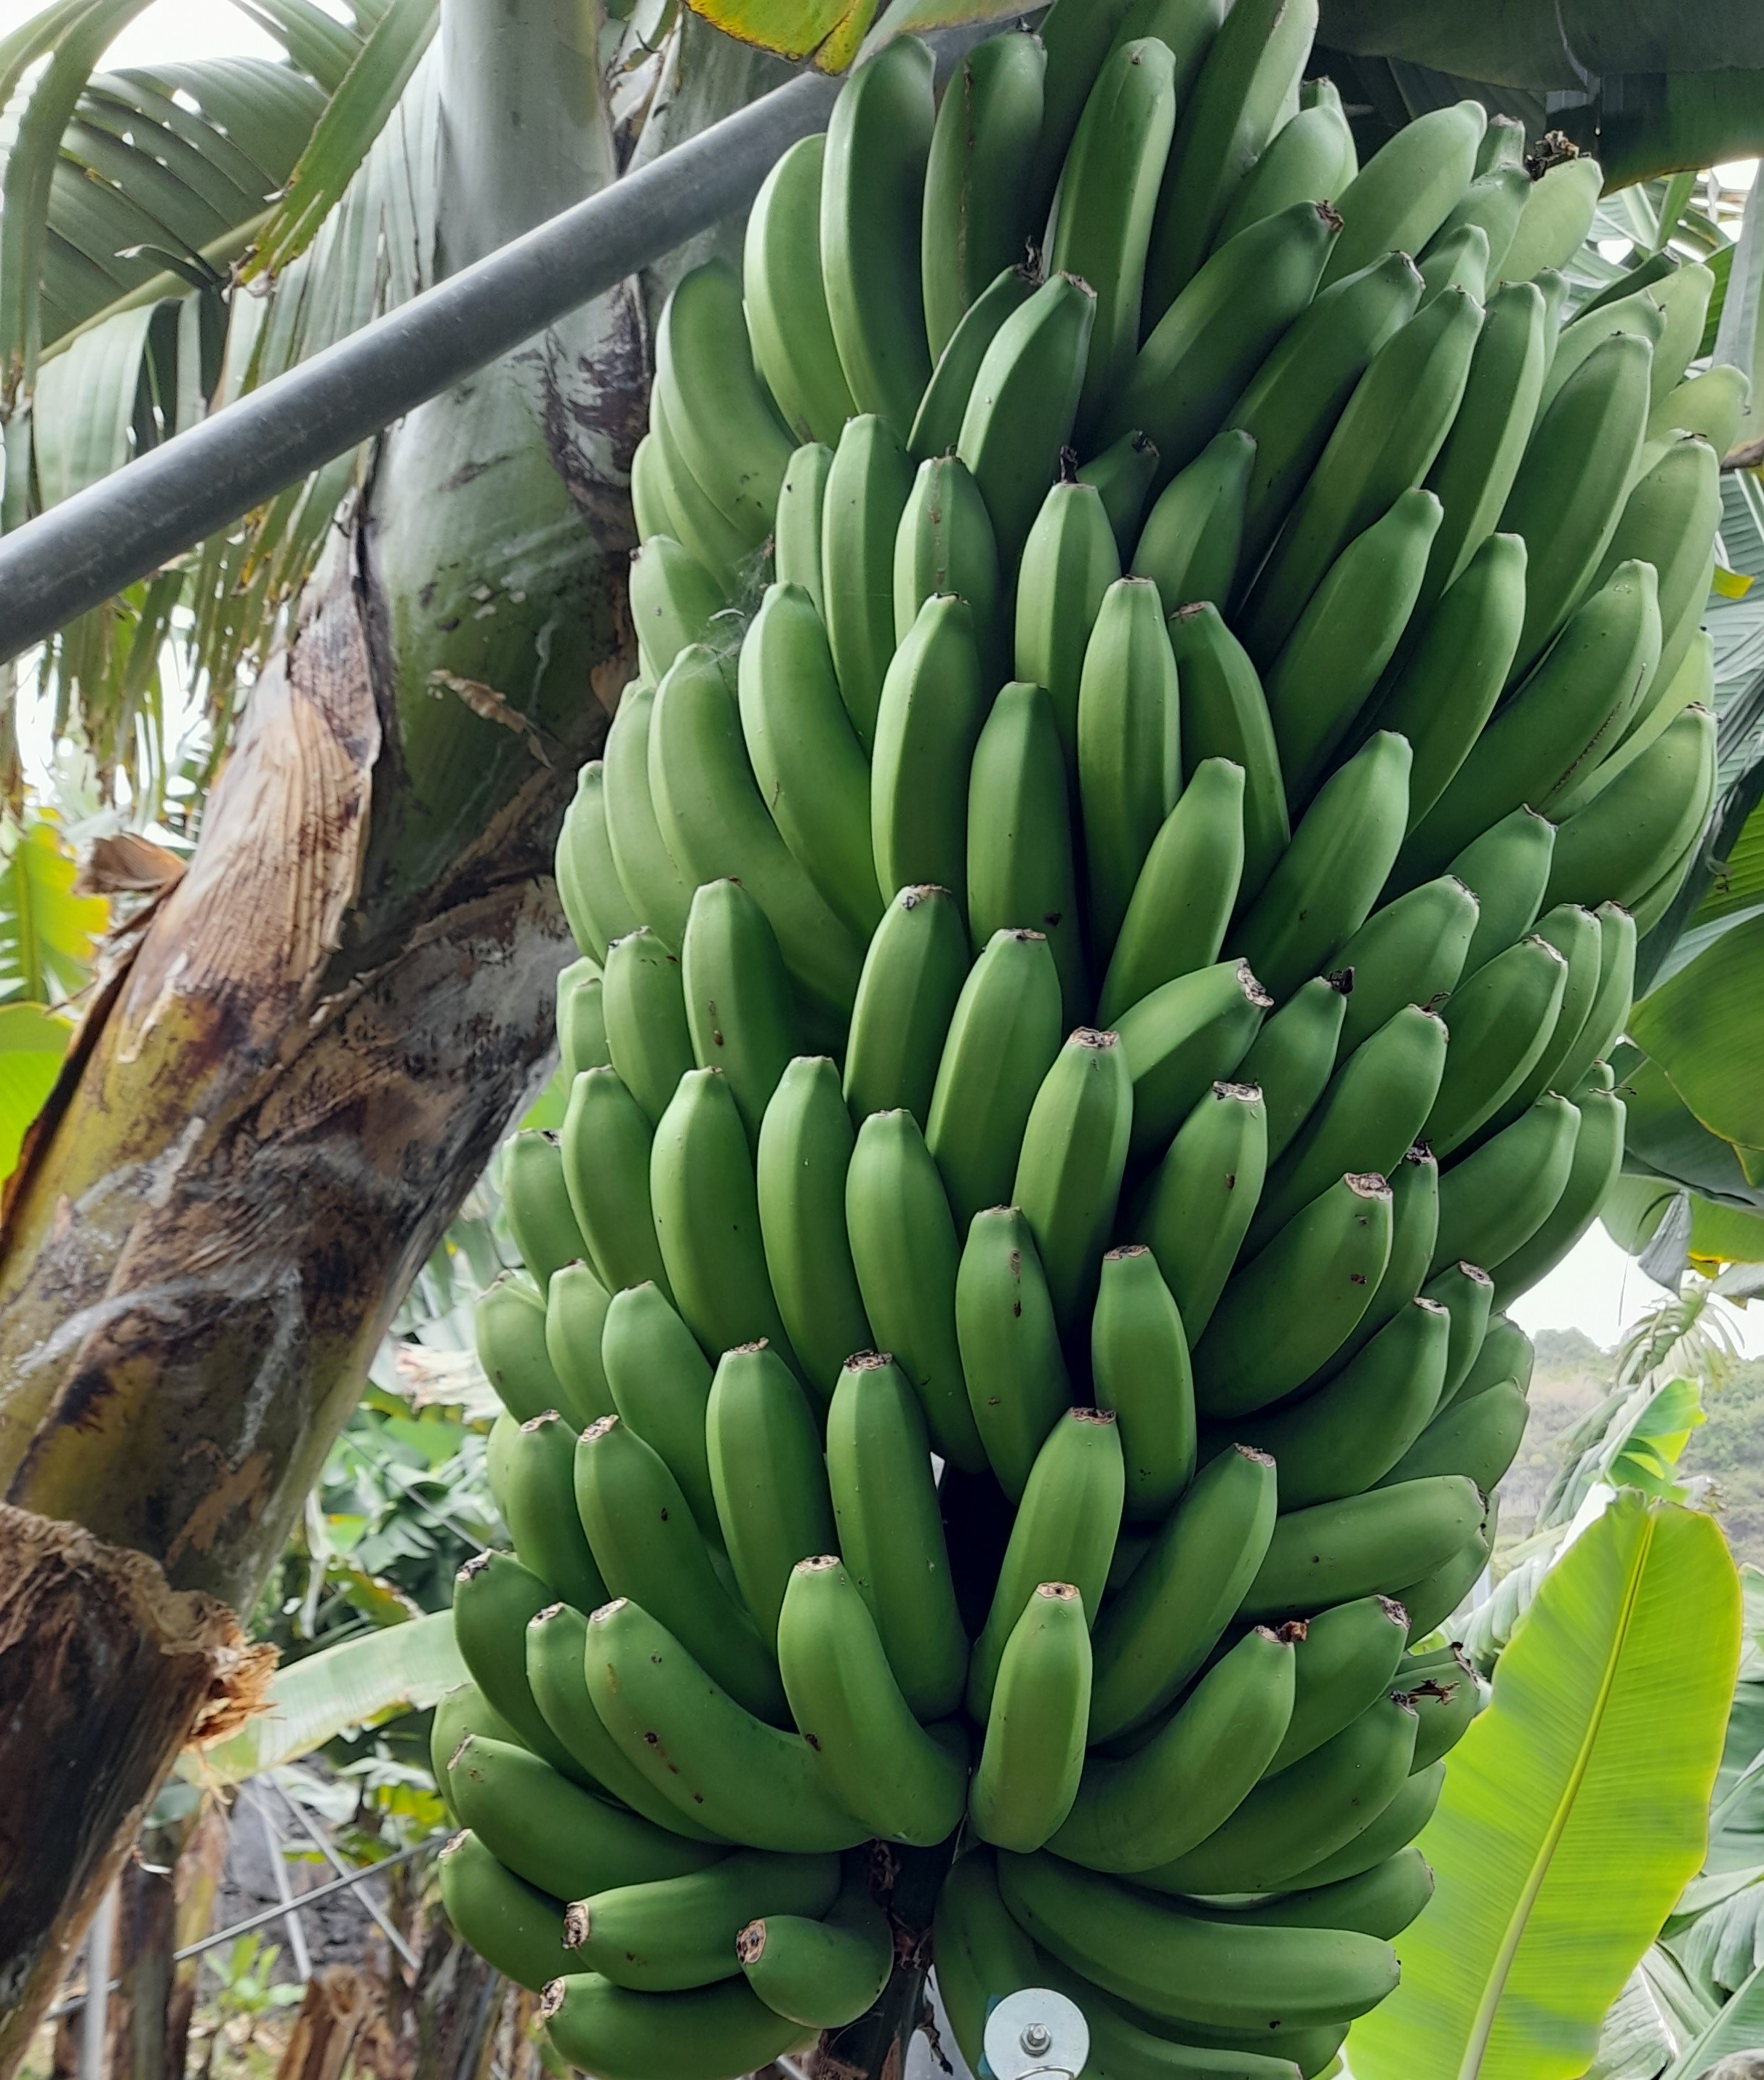
Label: Cut